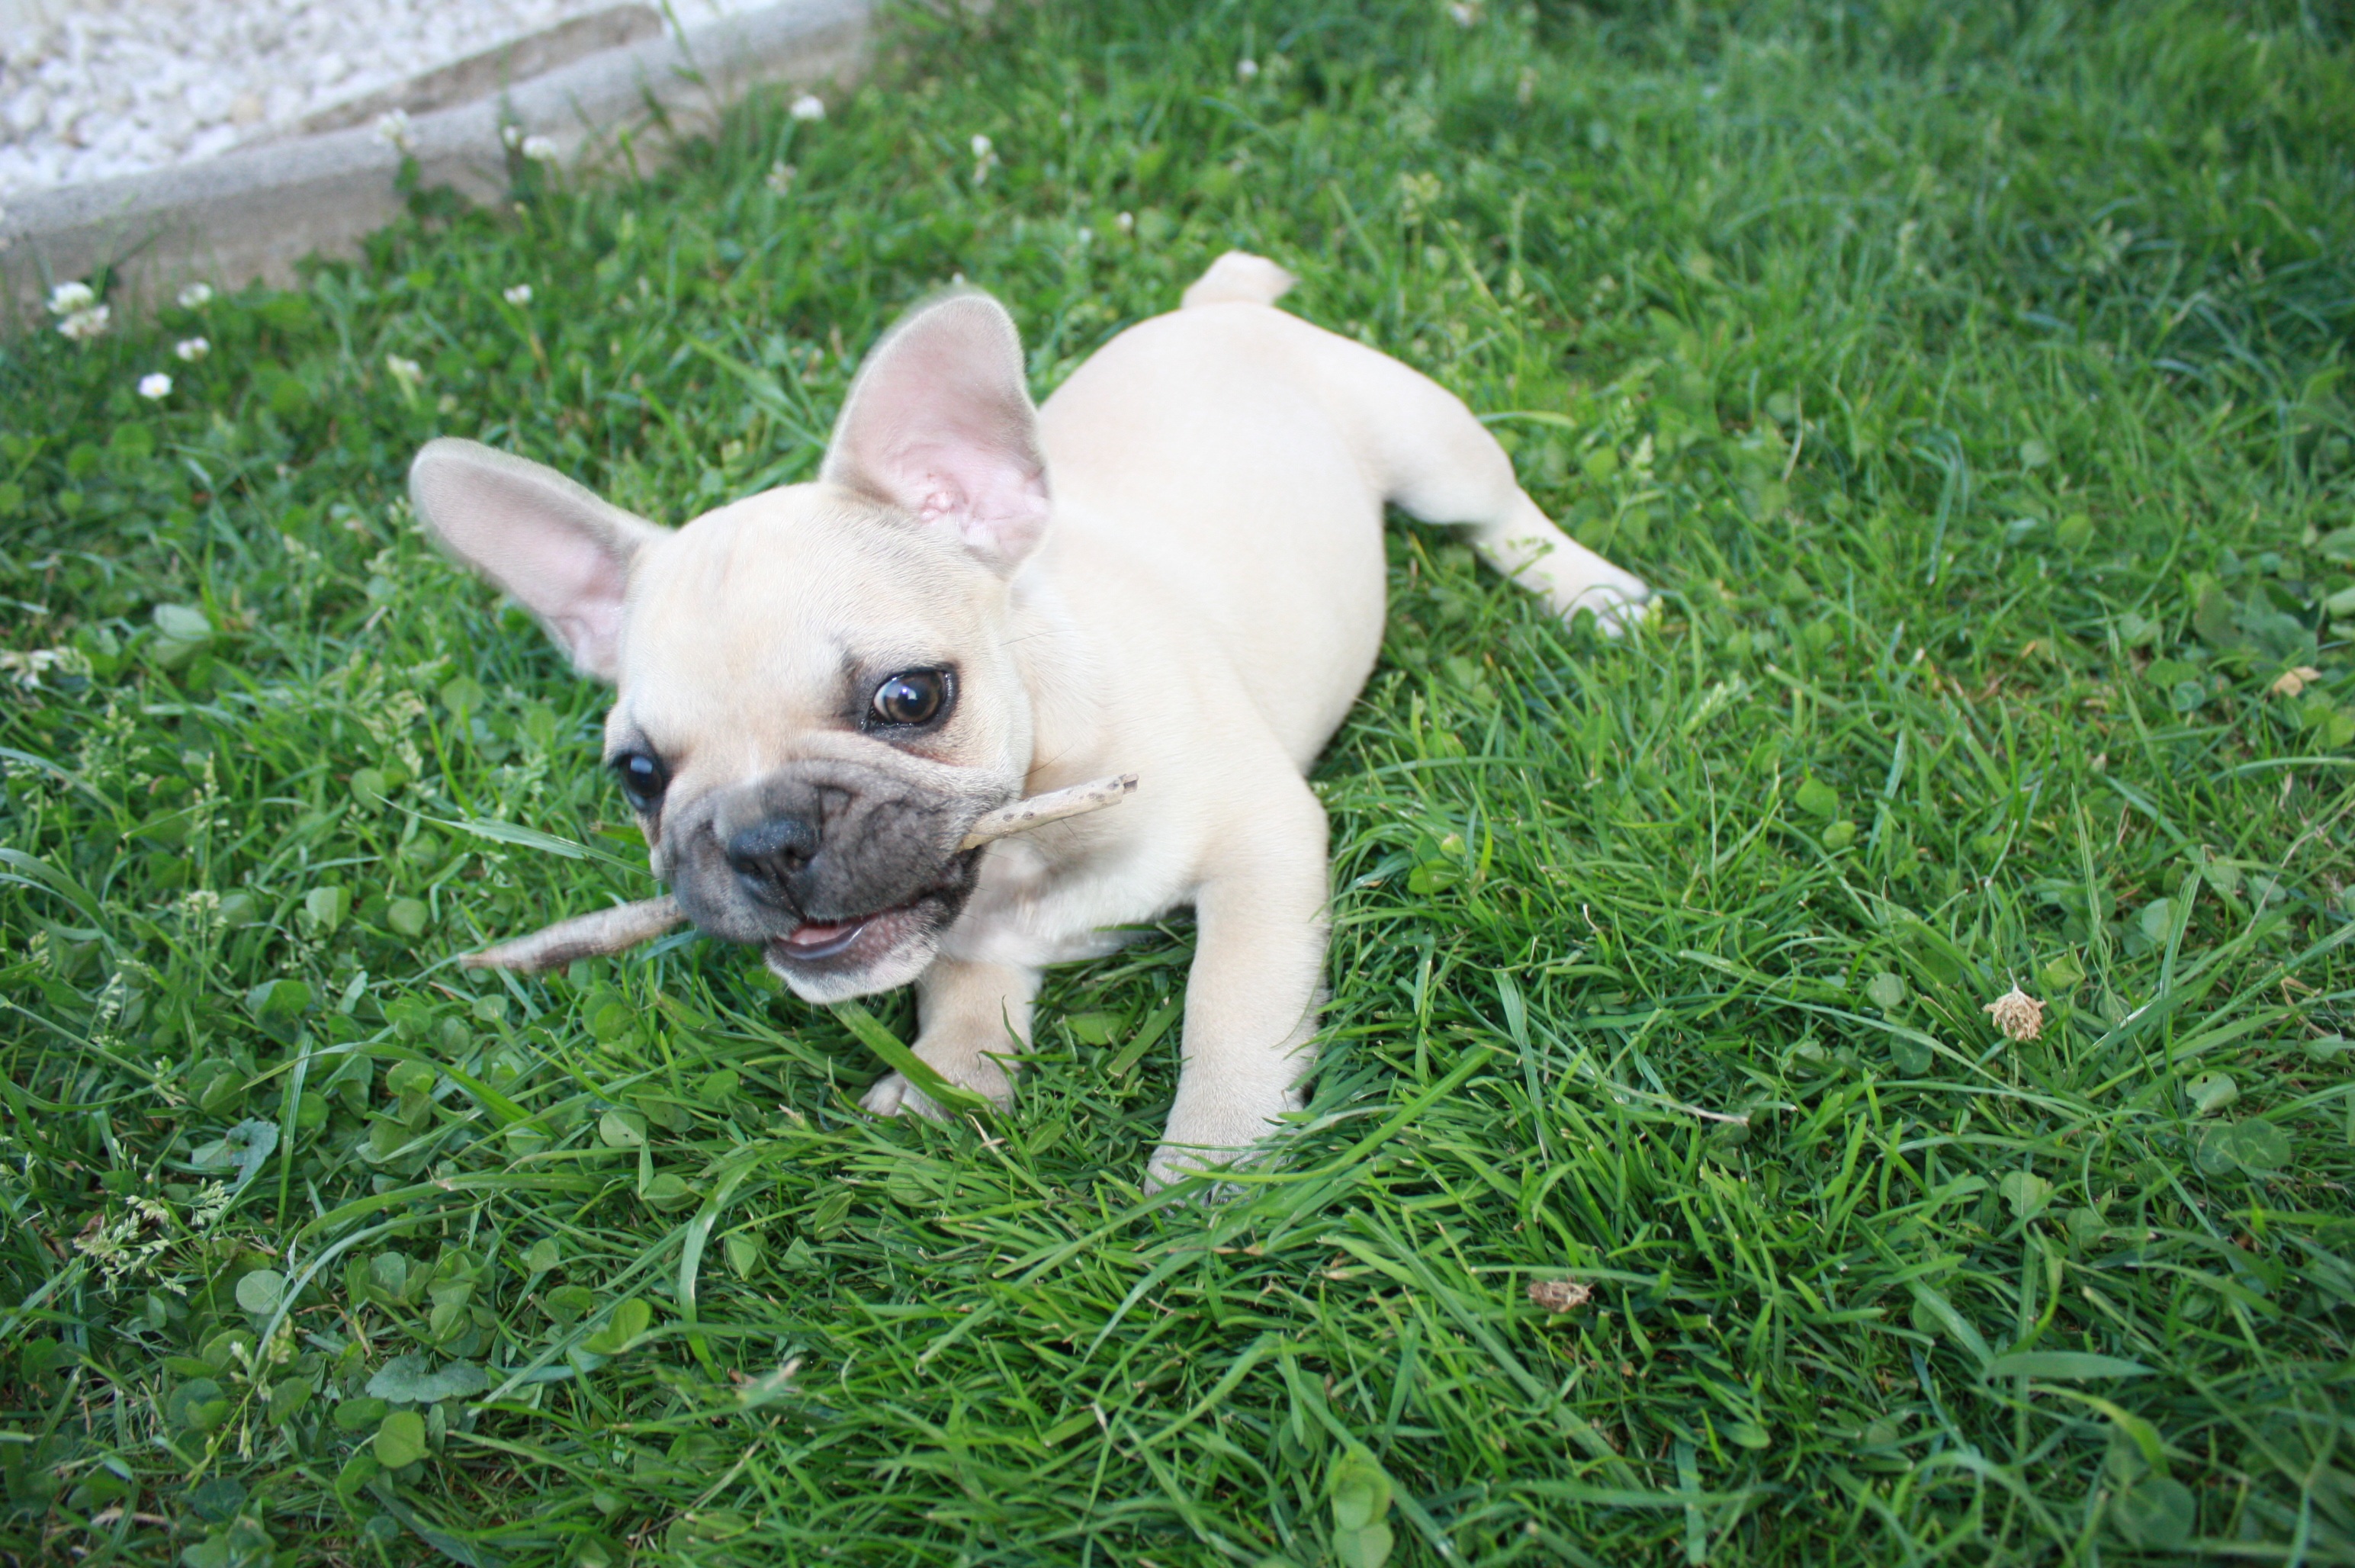
grass, play, puppy, dog, mammal, bulldog, vertebrate, french bulldog, dog breed, dog like mammal, carnivoran